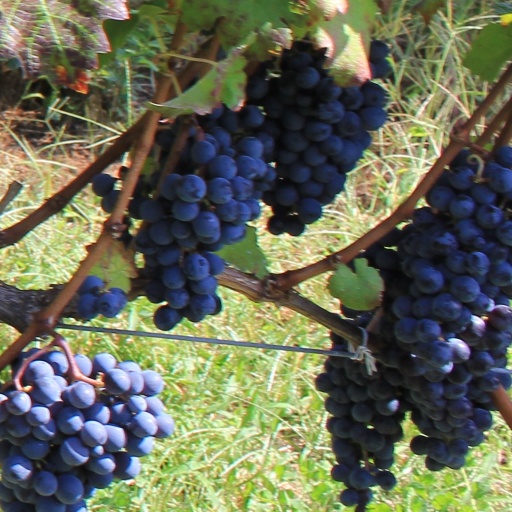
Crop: grape